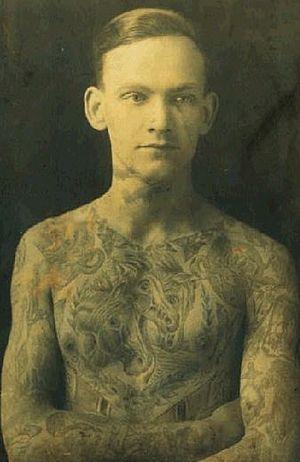
Amund Dietzel, né le 28 février 1891 à Christiania et mort le 9 février 1974, est un artiste tatoueur américain d'origine norvégienne.